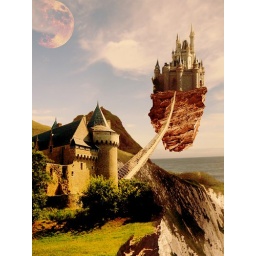
castle in the sky new copy